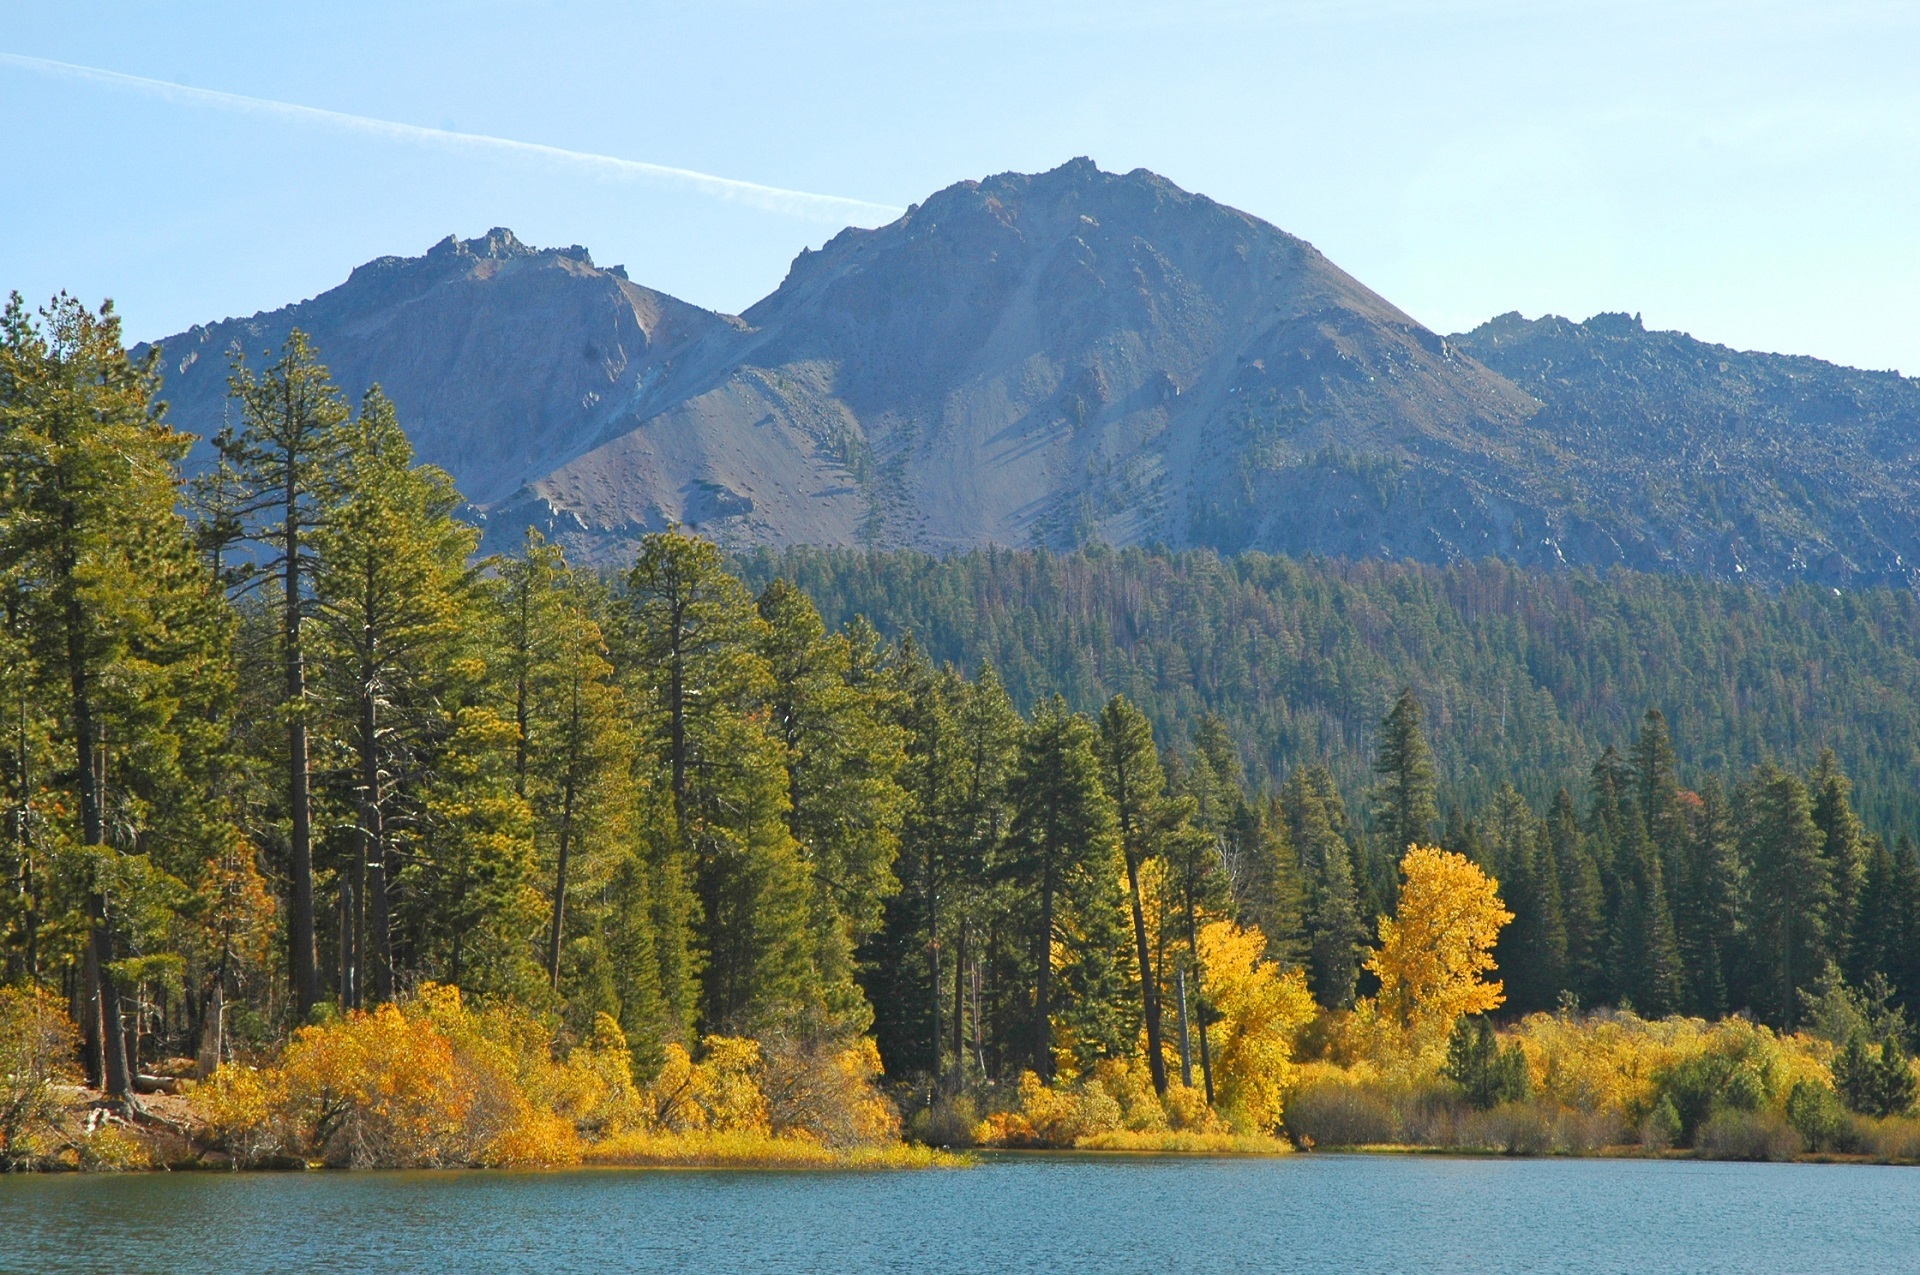
landscape, tree, water, nature, forest, wilderness, mountain, countryside, fall, lake, river, valley, mountain range, range, foliage, reflection, tranquil, scenic, autumn, park, usa, reservoir, colorful, national park, california, season, ridge, body of water, trees, leaves, outdoors, hills, mountains, larch, ecosystem, lassen volcanic national park, landform, geographical feature, woody plant, mountainous landforms, manzanita lake